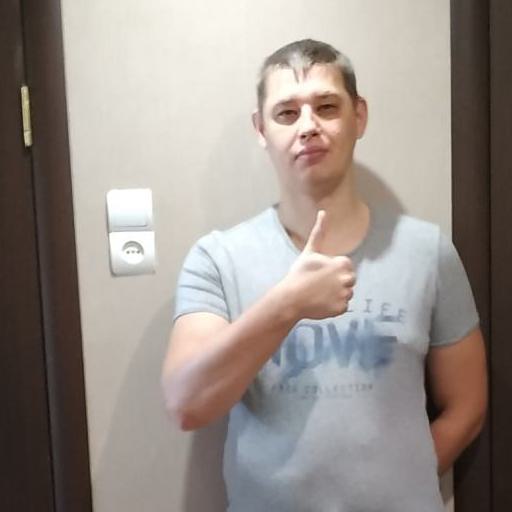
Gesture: like